American Horror Story: Roanoke

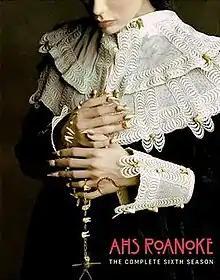
Promotional poster and home media cover art

The sixth season of the American horror anthology television series "American Horror Story", subtitled Roanoke, follows supernatural experiences around a haunted house and its surroundings in North Carolina. The first half of the season is presented as a paranormal documentary entitled "My Roanoke Nightmare", which reenacts the experiences of a married couple who lived in the house. The second half is presented as found footage and depicts the doomed production of the documentary's sequel. The ensemble cast includes Kathy Bates, Sarah Paulson, Cuba Gooding Jr., Lily Rabe, Adina Porter, André Holland, Denis O'Hare, Wes Bentley, Evan Peters, Cheyenne Jackson, and Angela Bassett.